First Battle of Cobadin

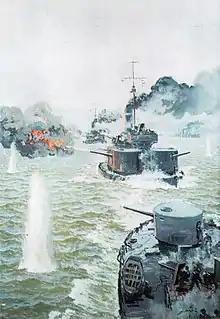
The Romanian river monitors at Rasova, oil on canvas by

The First Battle of Cobadin, also known as the First Battle of the Rasova–Cobadin–Tuzla Line, was fought from 17 to 19 of September 1916 between the Bulgarian Third Army and the Romanian–Russian Army of the Dobruja. The battle ended in Entente tactical victory and forced the Central Powers to hold their offensive and assume a defensive stance till the middle of October.